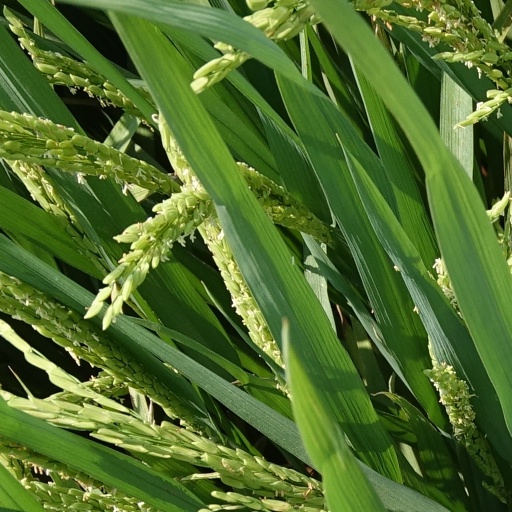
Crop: rice